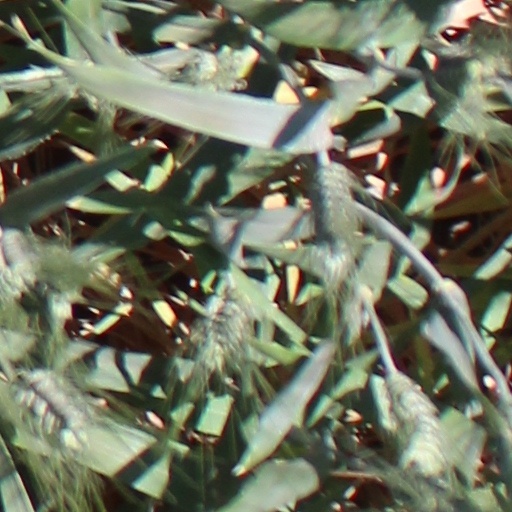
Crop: wheat